M1 Garand

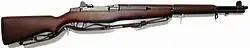
M1 Garand rifle

The Type 4 Rifle, often referred to as the Type 5 Rifle (Japanese: 四式自動小銃 "Yon-shiki jidousyoujyuu"), was a Japanese prototype semi-automatic rifle. It was a copy of the American M1 Garand but with an integral 10-round magazine and chambered for the Japanese 7.7×58mm Arisaka cartridge. Where the Garand used an "en bloc" clip, the Type 4's integral magazine was charged with two 5-round stripper clips and the rifle also used Japanese style tangent sights. The Type 4 had been developed alongside several other prototypical semi-automatic rifles. However, none of the rifles entered into service before the end of World War II, with only 250 being made and many others were never assembled. There were several problems with jamming and feed systems, which also delayed its testing.